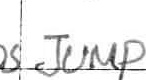
Label: jump